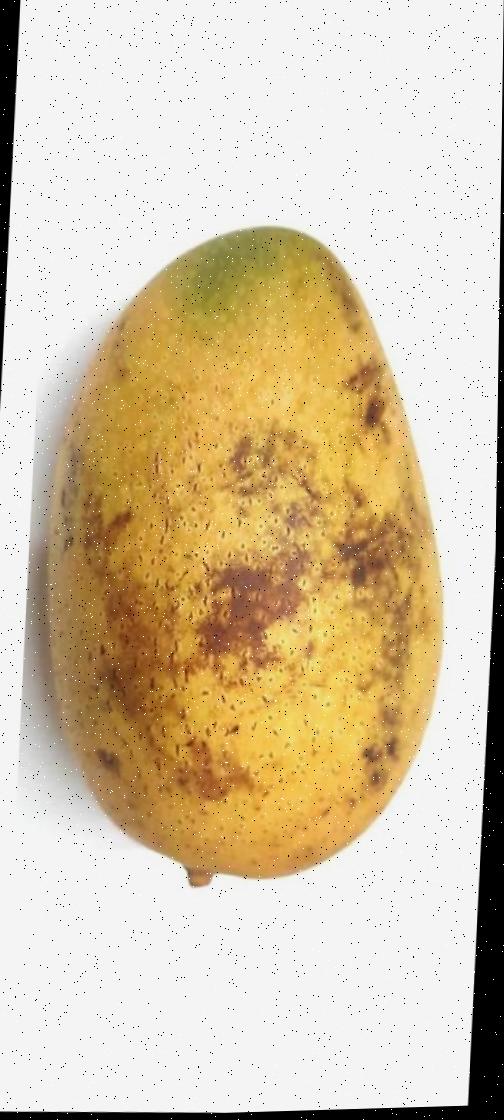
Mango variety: Ashshina Classic